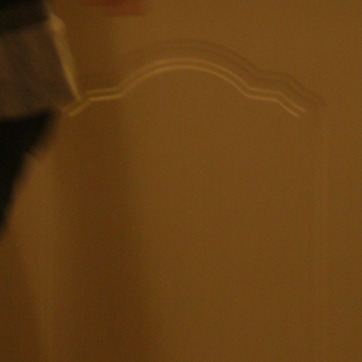
Material: wood